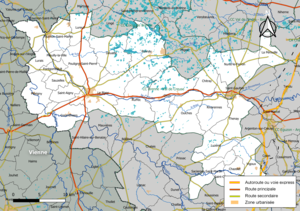
Carte de la communauté de communes Brenne - Val de Creuse, département de l'Indre, France. Composition au 1er janvier 2019.
La communauté de communes Brenne - Val de Creuse est une communauté de communesfrançaise, située dans le département de l'Indre, en région Centre-Val de Loire.